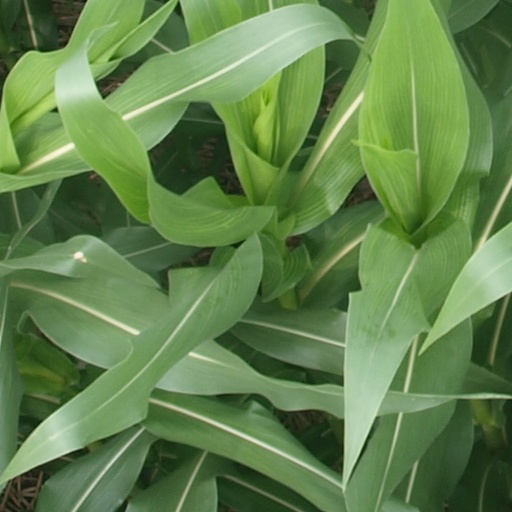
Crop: maize; corn